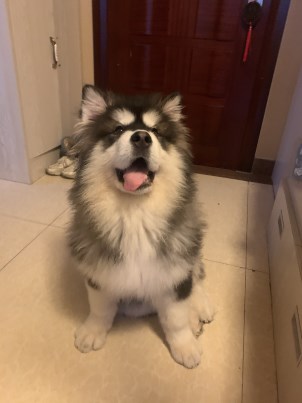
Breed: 1324-n000004-malamute